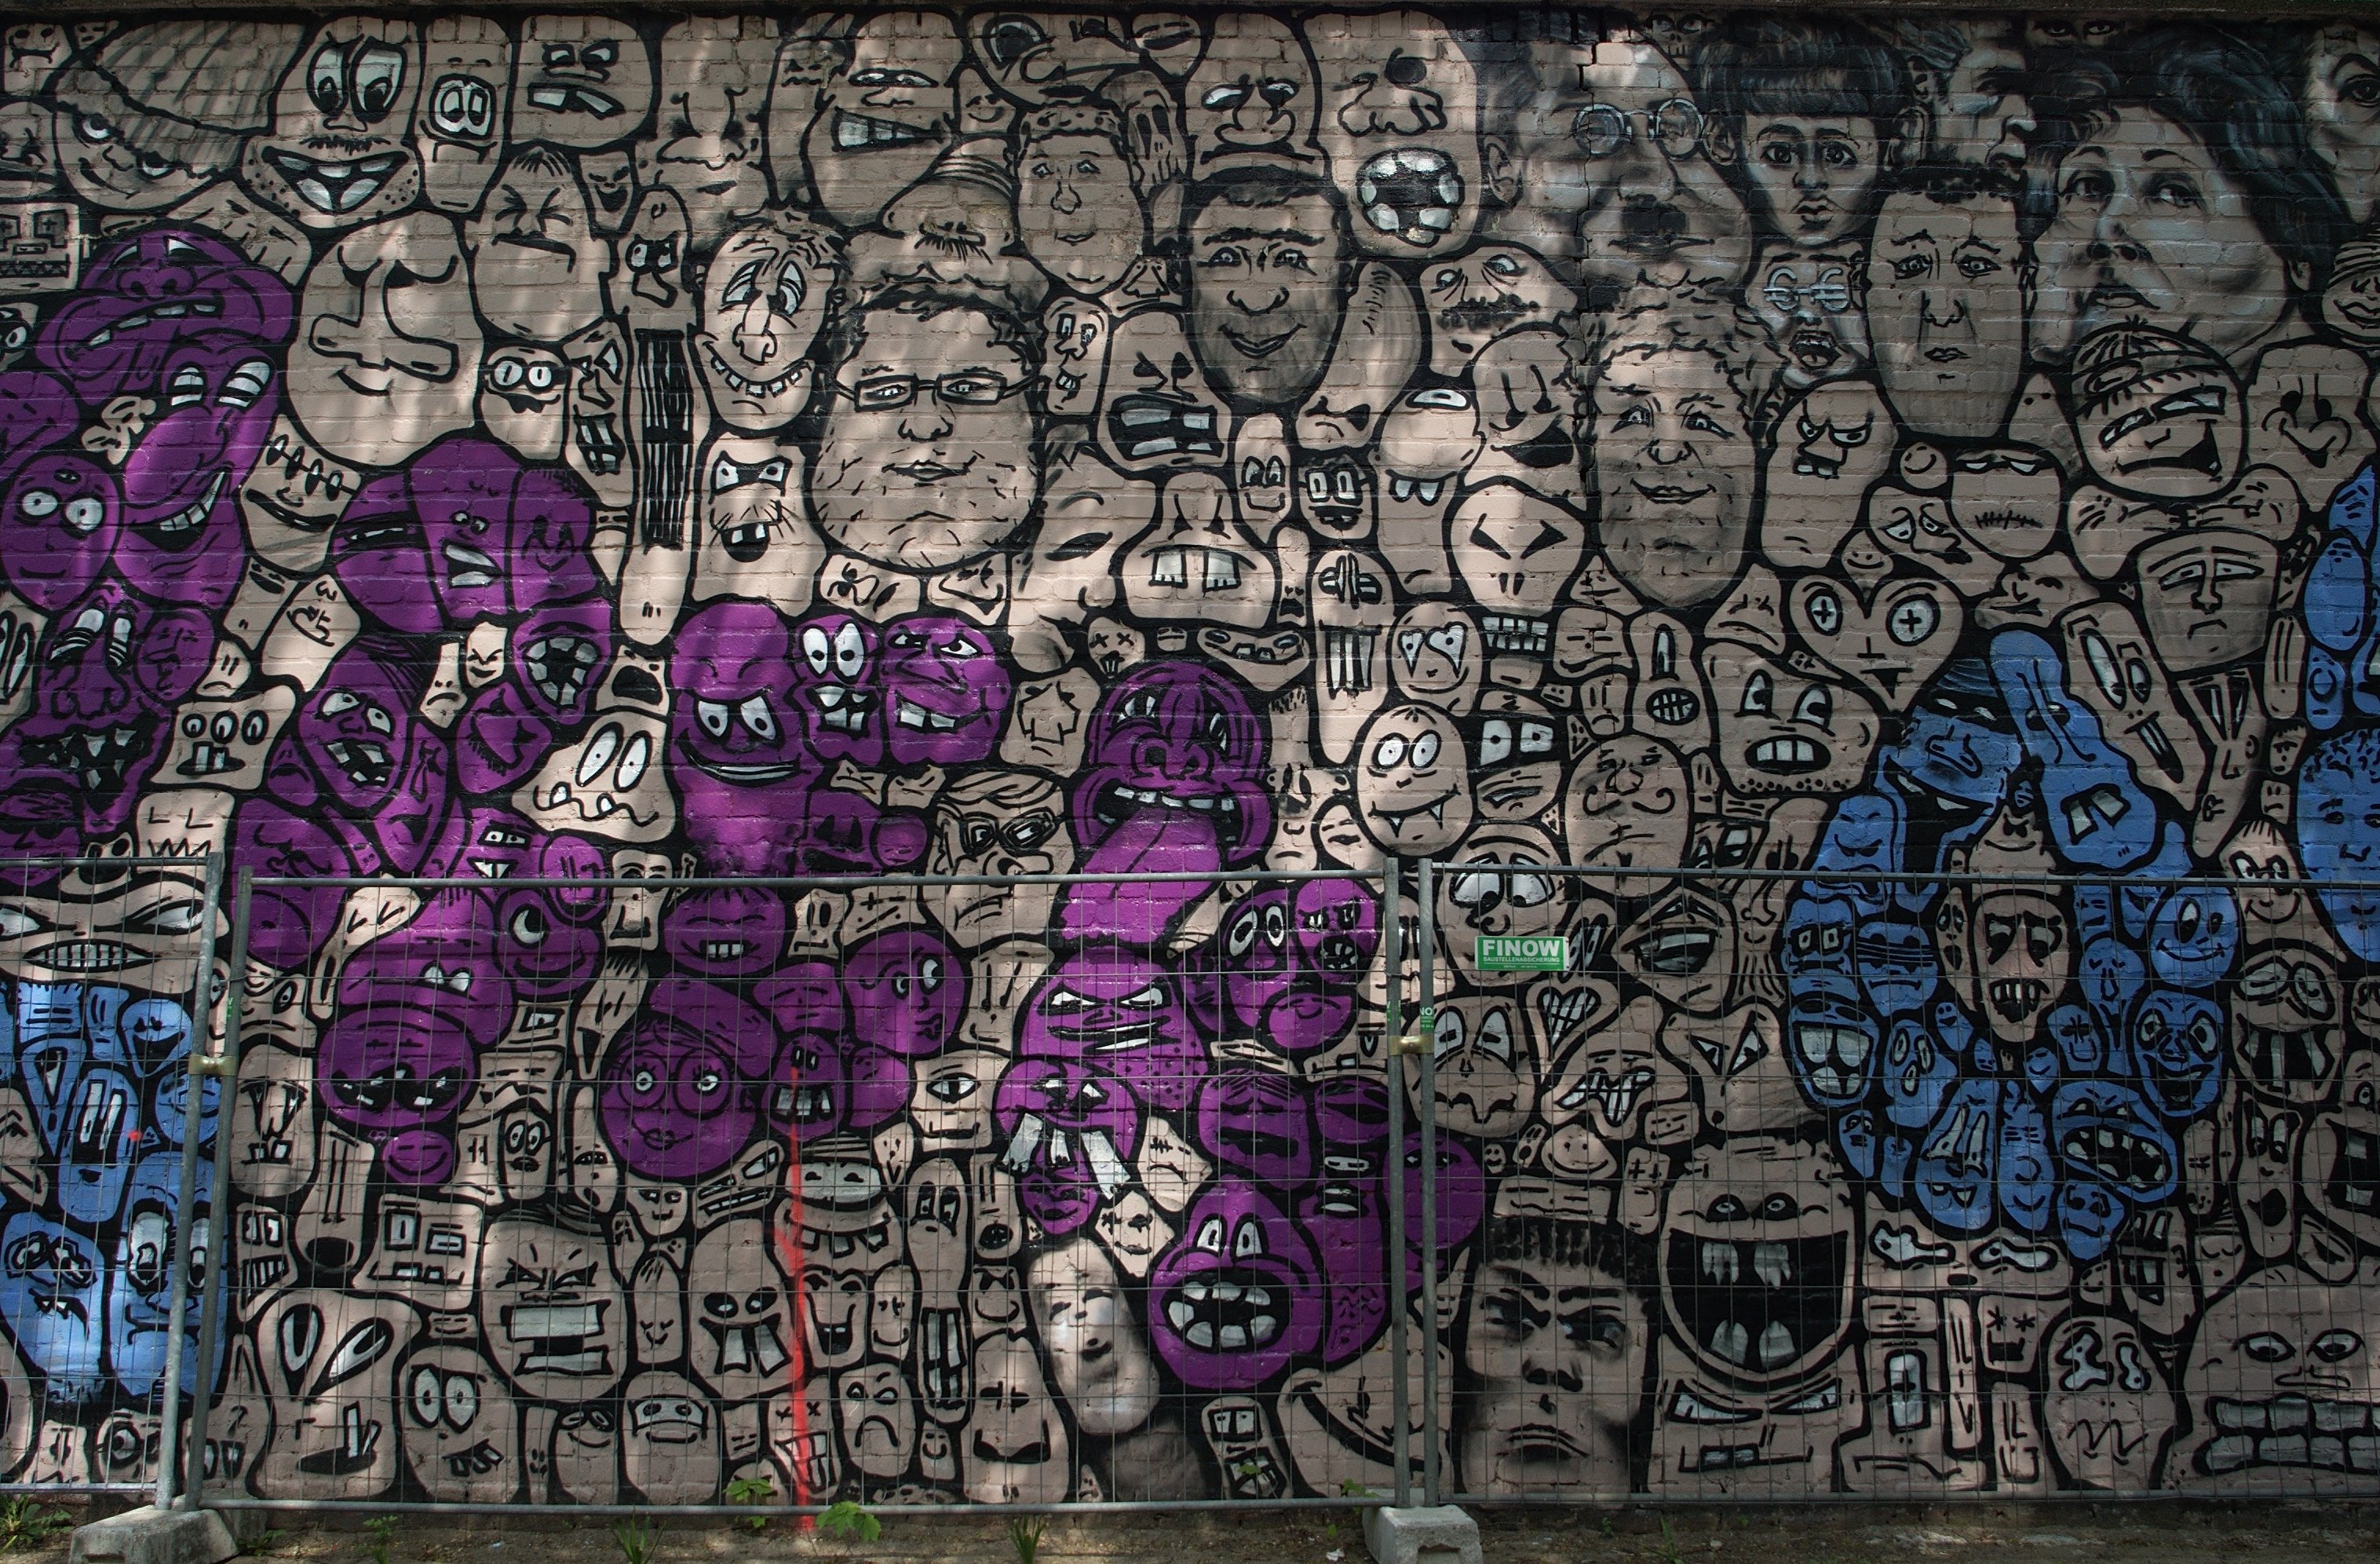
wall, graffiti, street art, art, rawtherapee, germany, deutschland, berlin, pentax, 20mm, lenstagged, steffenzahn, guessedberlin, k100d, justpentax, iamflickr, cosina, voigtlander, skopar, colorskopar, cv20, colorskopar20mmf35slii, 20mmf35slii, voigtlander20mm, cv2035, skopar20mmf35, cosinavoigtl nder, cosinavoigtl ndercolorskopar20mmf35, voigtl nder20mmf35colorskoparslii, voigtl nder20mmf35, gwbsteffenimmense, urban area